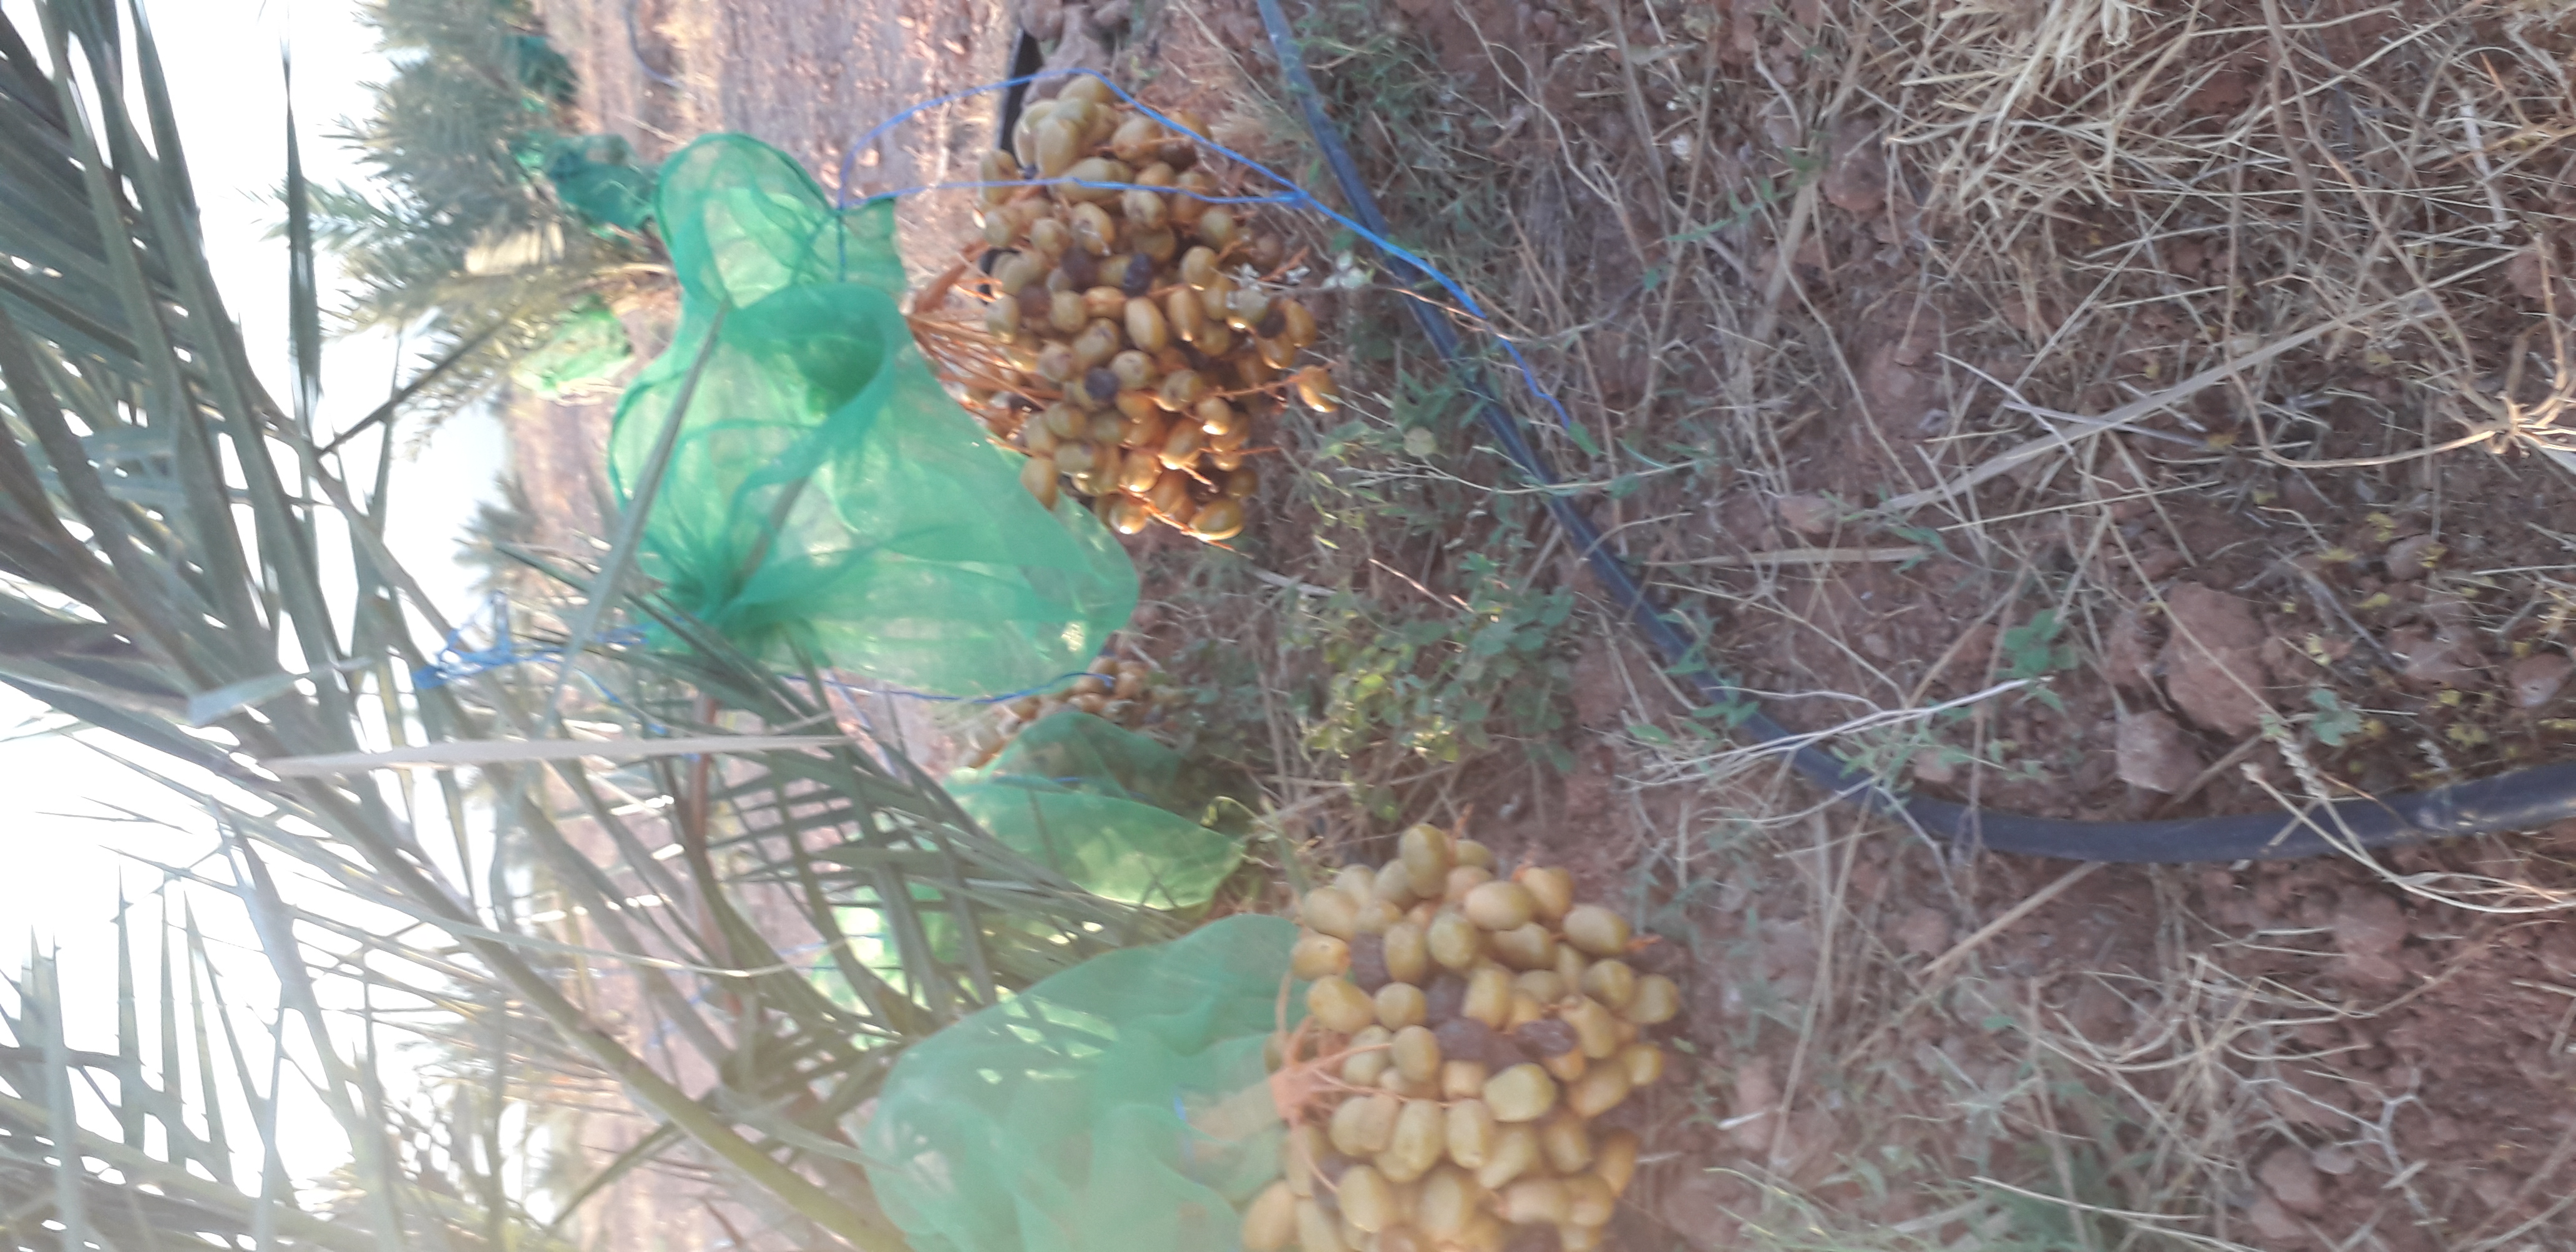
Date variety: Boufagous